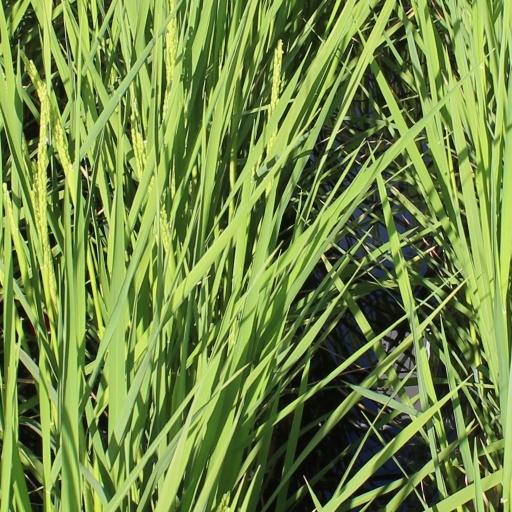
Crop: rice